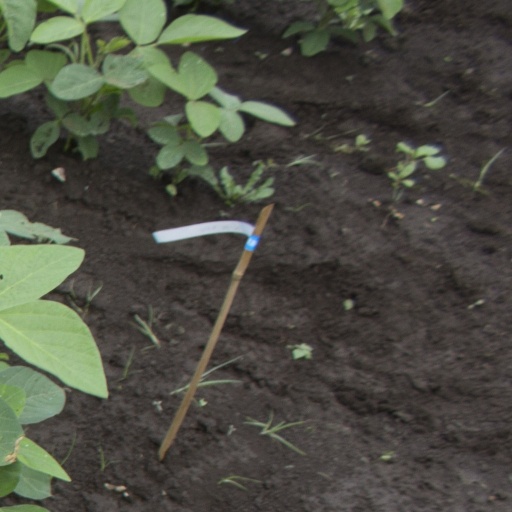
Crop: soybean